Santa Maria del Popolo

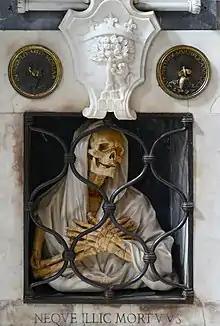
The lower part of the Gisleni monument

The apse was designed by Donato Bramante. The oldest stained glass window in Rome can be found here, made by French artist Guillaume de Marcillat. Pinturicchio decorated the vault with frescoes, including the "Coronation of the Virgin". The tombs of Cardinals Ascanio Sforza and Girolamo Basso della Rovere, both made by Andrea Sansovino, can also be found in the apse.